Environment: real
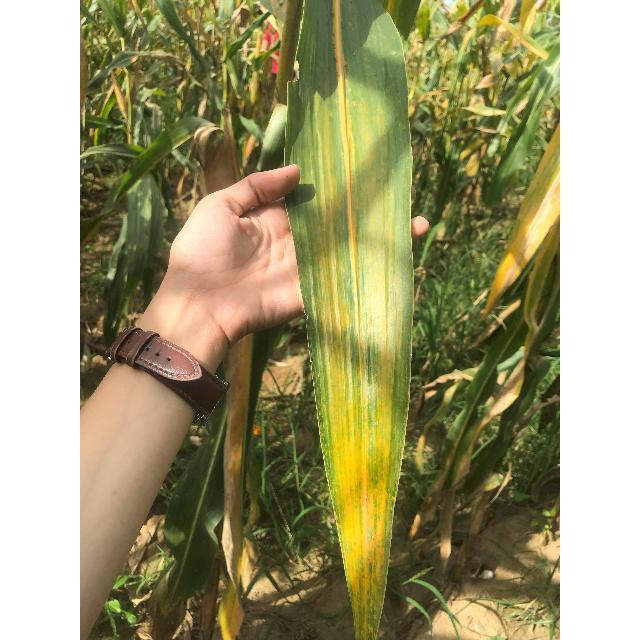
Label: nitrogen_deficiency